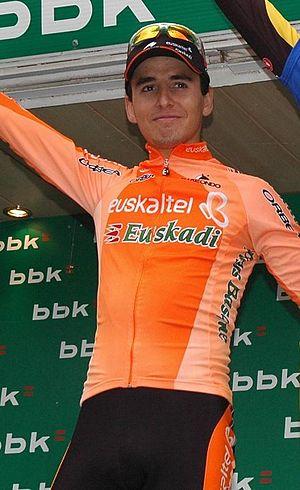
Igor Antón est un coureur cycliste espagnol né le 2 mars 1983 à Galdakao. Il est professionnel entre 2005 et 2018. Il a notamment remporté quatre étapes du Tour d'Espagne et une étape du Tour d'Italie. Grimpeur, il a également terminé deux fois dans le top 10 du Tour d'Espagne et porté le maillot rouge de leader du classement général de cette course pendant cinq jours en 2010.
La 4ᵉ étape du Tour d'Espagne 2010 s'est déroulée le mardi 31 août 2010 entre Malaga et Valdepeñas de Jaén sur 183,8 km. L'Espagnol Igor Antón remporte l'étape devant Vincenzo Nibali et Peter Velits grâce à une attaque dans l'ascension finale. Le Belge Philippe Gilbert conserve le maillot rouge de leader.